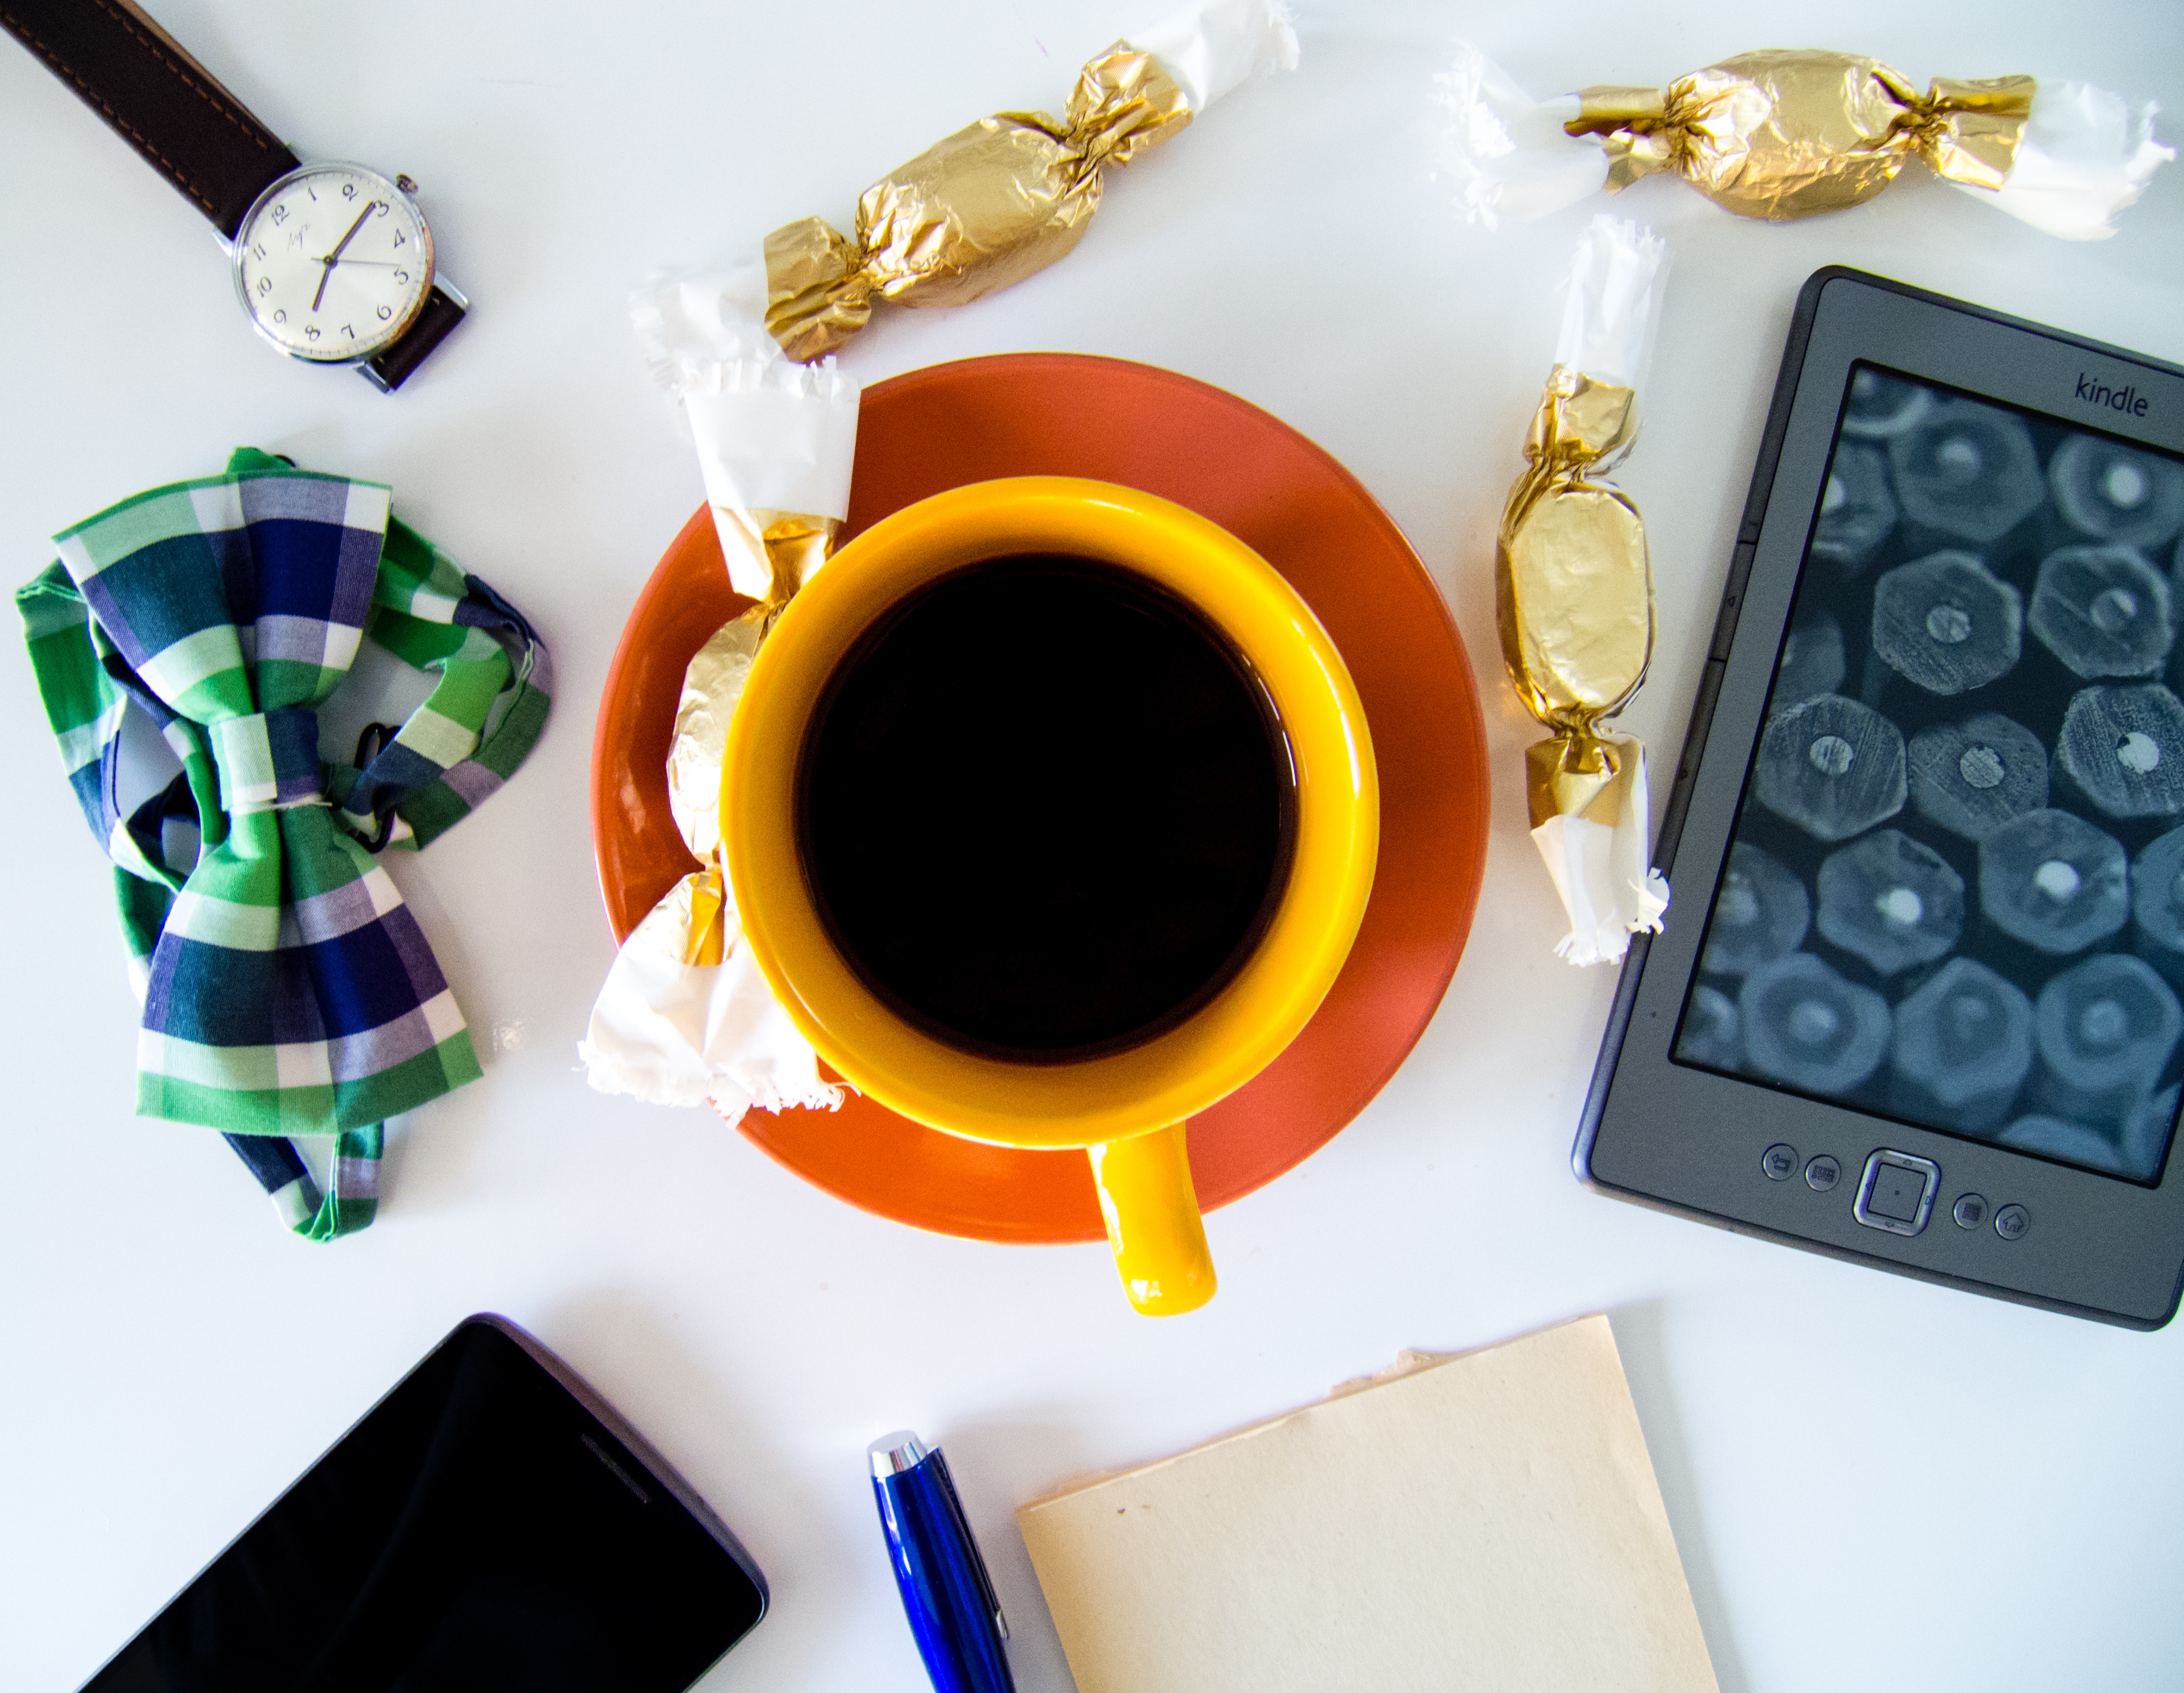
watch, work, coffee, technology, morning, time, view, pen, reader, orange, phone, color, clean, fashion, black, colorful, still life, teacup, brand, bow tie, product, colors, arranged, focus, creativity, design, composition, different, candy, beautiful, view from above, notes, cell, peace of mind, sunny day, white background, dining table, the prospect of, the layout of, the order of the, the purity of the